Buenos Aires Great Southern Railway

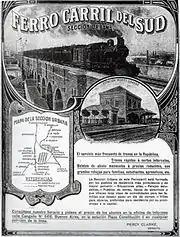
Advertisement for the urban services, c. 1913

Although the BAGSR connected Constitución to Mar del Plata, the agricultural producers that lived next to the Atlantic coast were forced to make long trips driving their cattle to the BAGSR stations so there was not any railway line that ran next to the coast. For that reason they requested the BAGSR to build a branch so they could commercialise their goods avoiding so long trips. Furthermore, one of those producers sold part of his lands to the company could build there the "Divisadero" station (today, General Madariaga), located on the km 71,68 of the branch from General Guido.